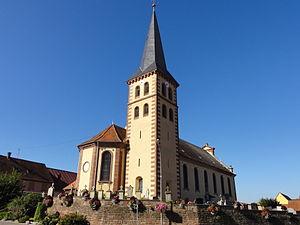
Niederschaeffolsheim est une commune française située dans le département du Bas-Rhin, en région Grand Est.